Violent Rome

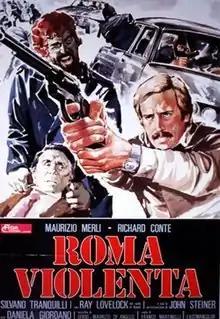

Violent Rome is an Italian 1975 "poliziottesco" film directed by Marino Girolami It obtained a great commercial success and launched the career of Maurizio Merli. The film is the first entry into the "Commissioner Betti" Trilogy.